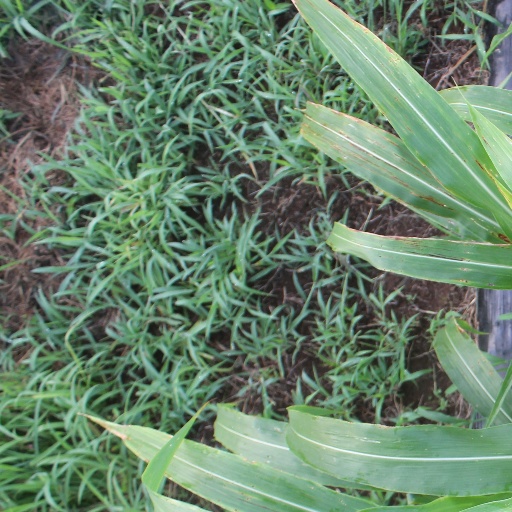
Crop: sorghum